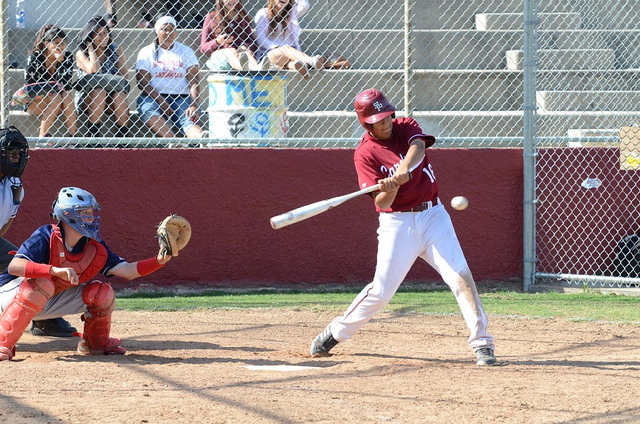
trọng tài và cầu thủ bắt bóng đang theo dõi cú đánh bóng của cầu thủ đánh bóng